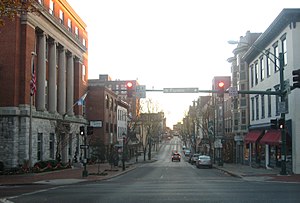
Hagerstown (Maryland)
Hagerstown er en amerikansk by og admistrativt centrum i det amerikanske county Washington County, i staten Maryland. Byen har 40.452 indbyggere.